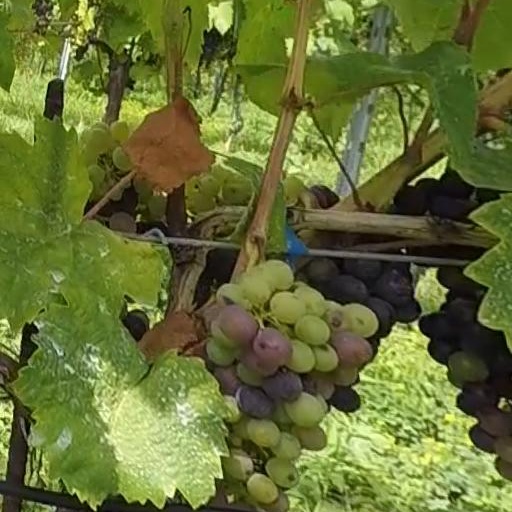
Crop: grape